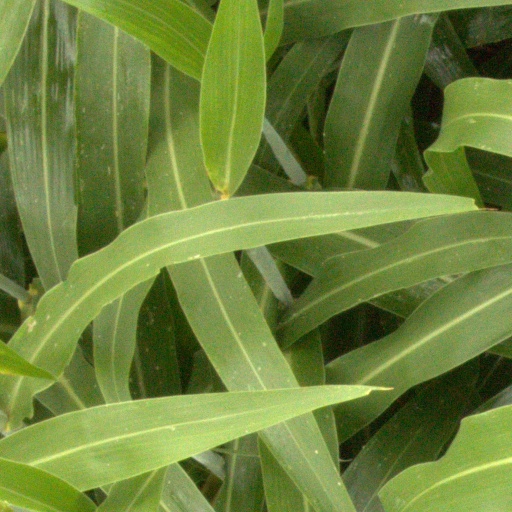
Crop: sorghum